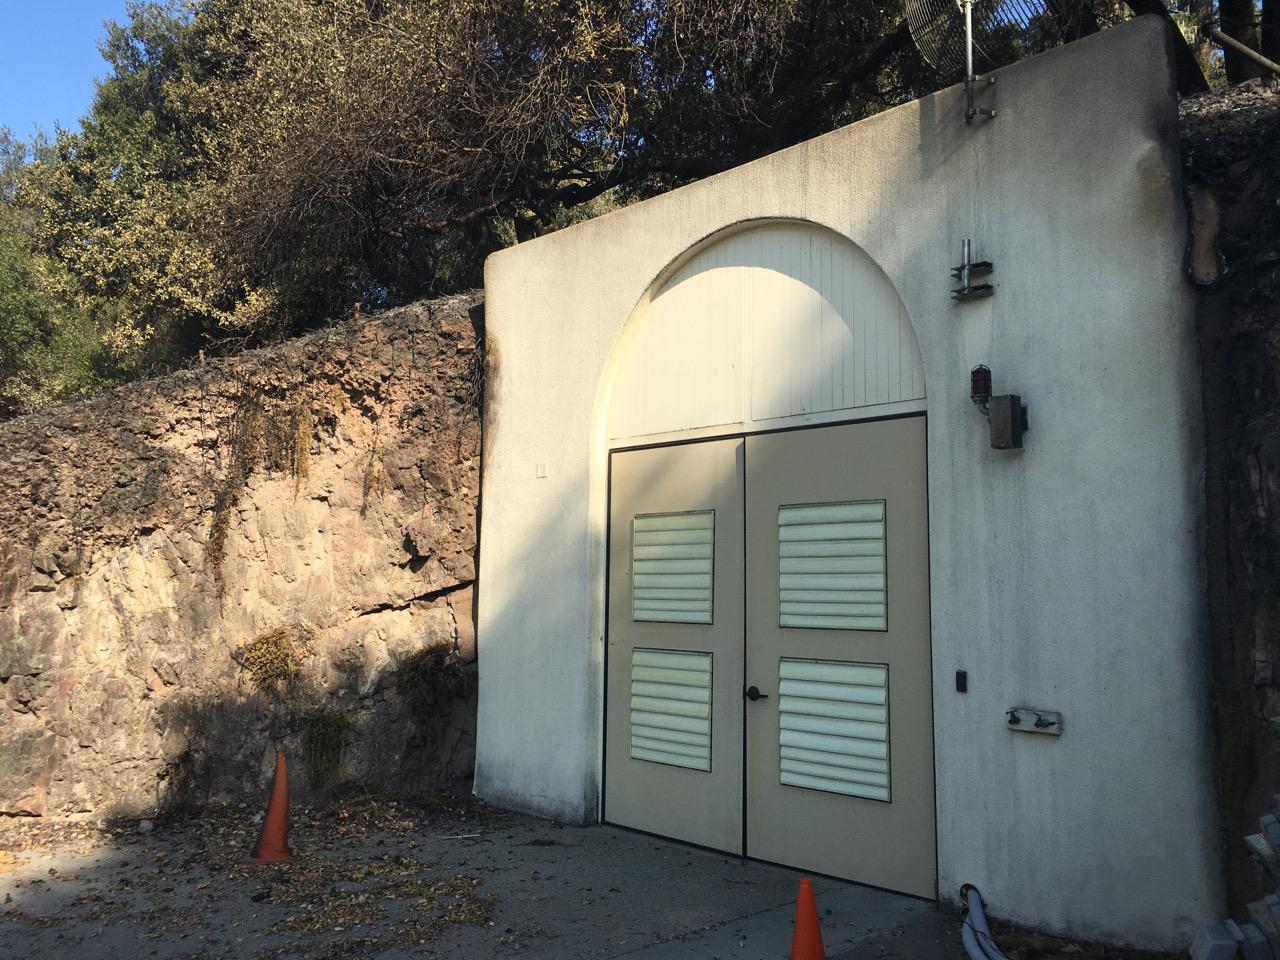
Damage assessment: affected